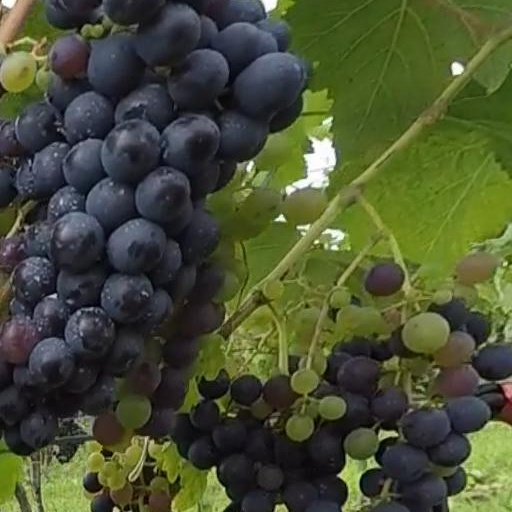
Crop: grape